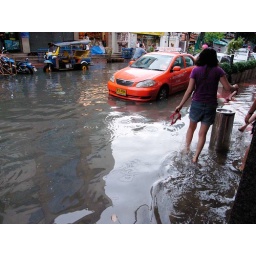
this was outside our hotel. in some parts it was shin deep of dirty bangkok ground water, fucking gross.